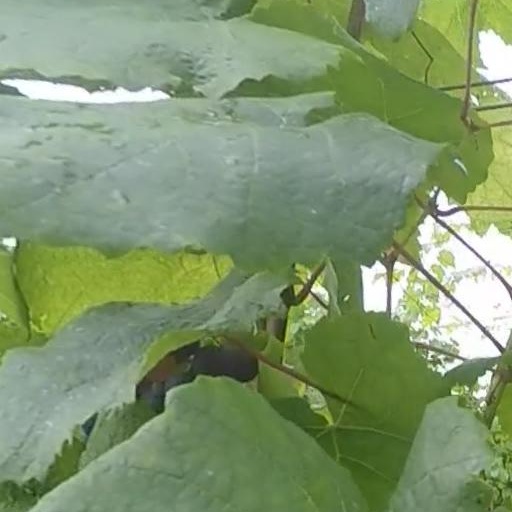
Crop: grape